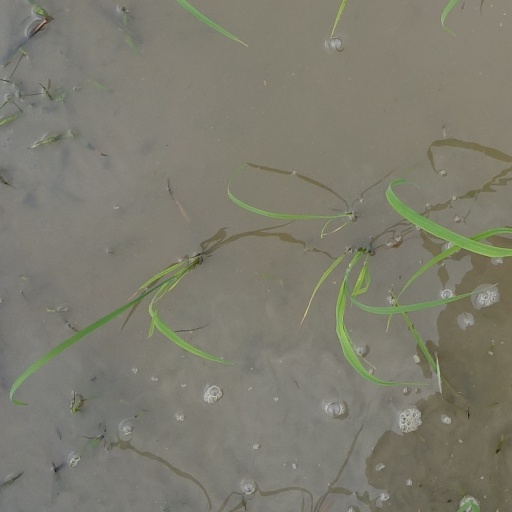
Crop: rice